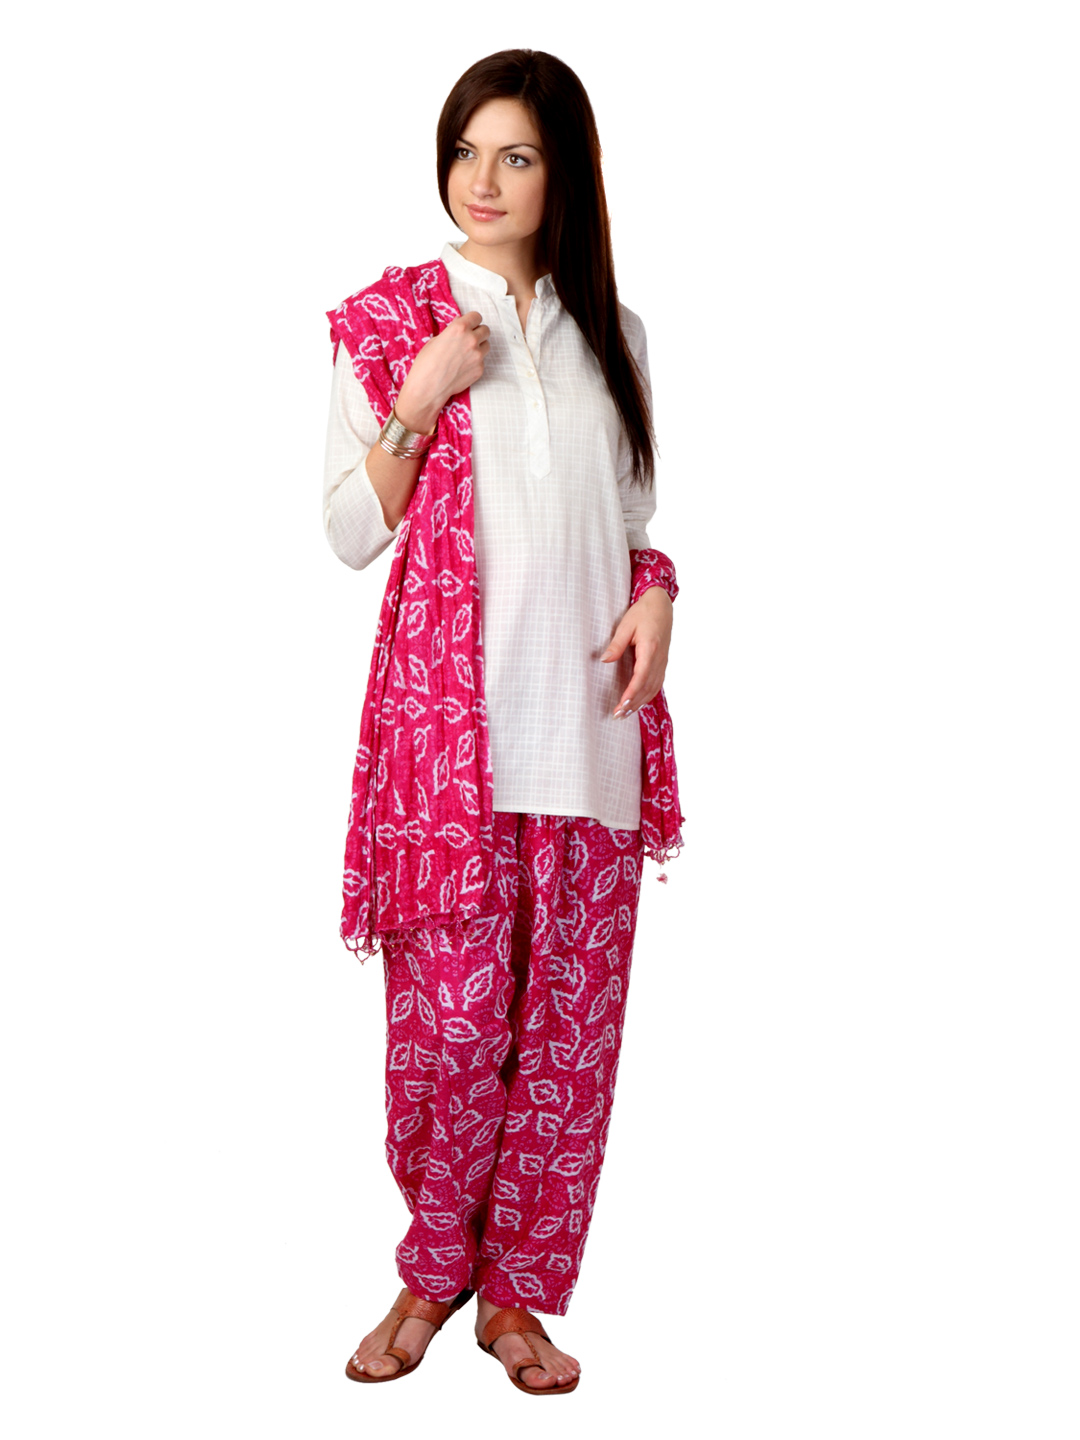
Vishudh Women Pink Salwar and Dupatta
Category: Apparel / Bottomwear / Salwar and Dupatta
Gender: Women
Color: Pink
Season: Fall 2012
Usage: Ethnic